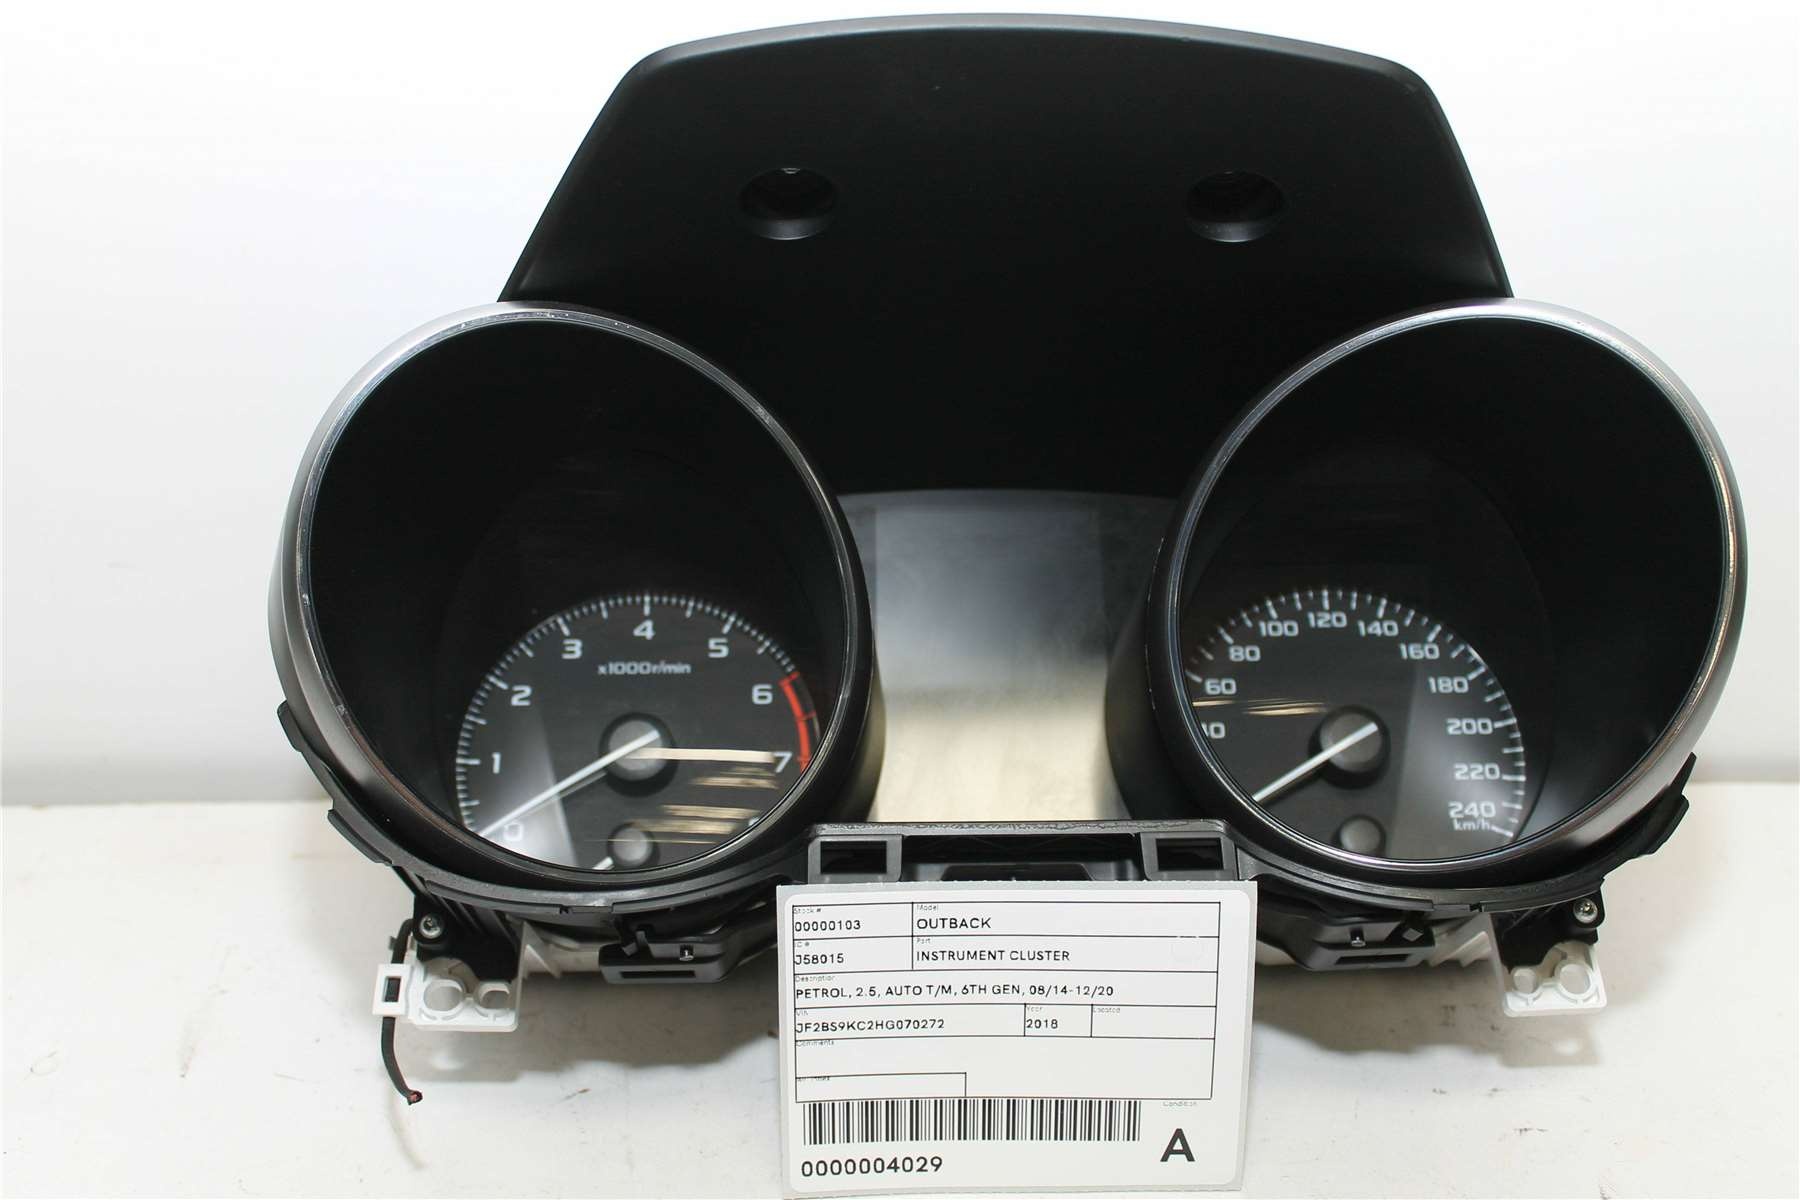
Subaru, Outback Instrument Cluster Petrol 2.5 Auto T/M 6Th Gen 08/14 12/20
This instrument cluster is designed for Subaru Outback 6th Gen models with a 2.5L petrol engine and automatic transmission, built between August 2014 and December 2020. It ensures full functionality for speed, engine RPM, fuel, and temperature, seamlessly fitting into the vehicle’s system.
Brand: All Good Parts
Category: Vehicles & Parts > Vehicle Parts & Accessories > Motor Vehicle Parts > Motor Vehicle Frame & Body Parts > Quarter Panels